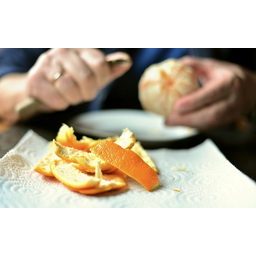
Label: generalcompost